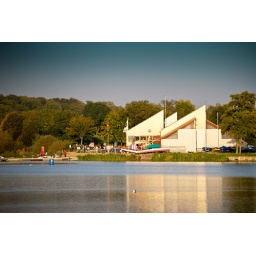
This shot was across the main water sports lake in Ferry Meadows